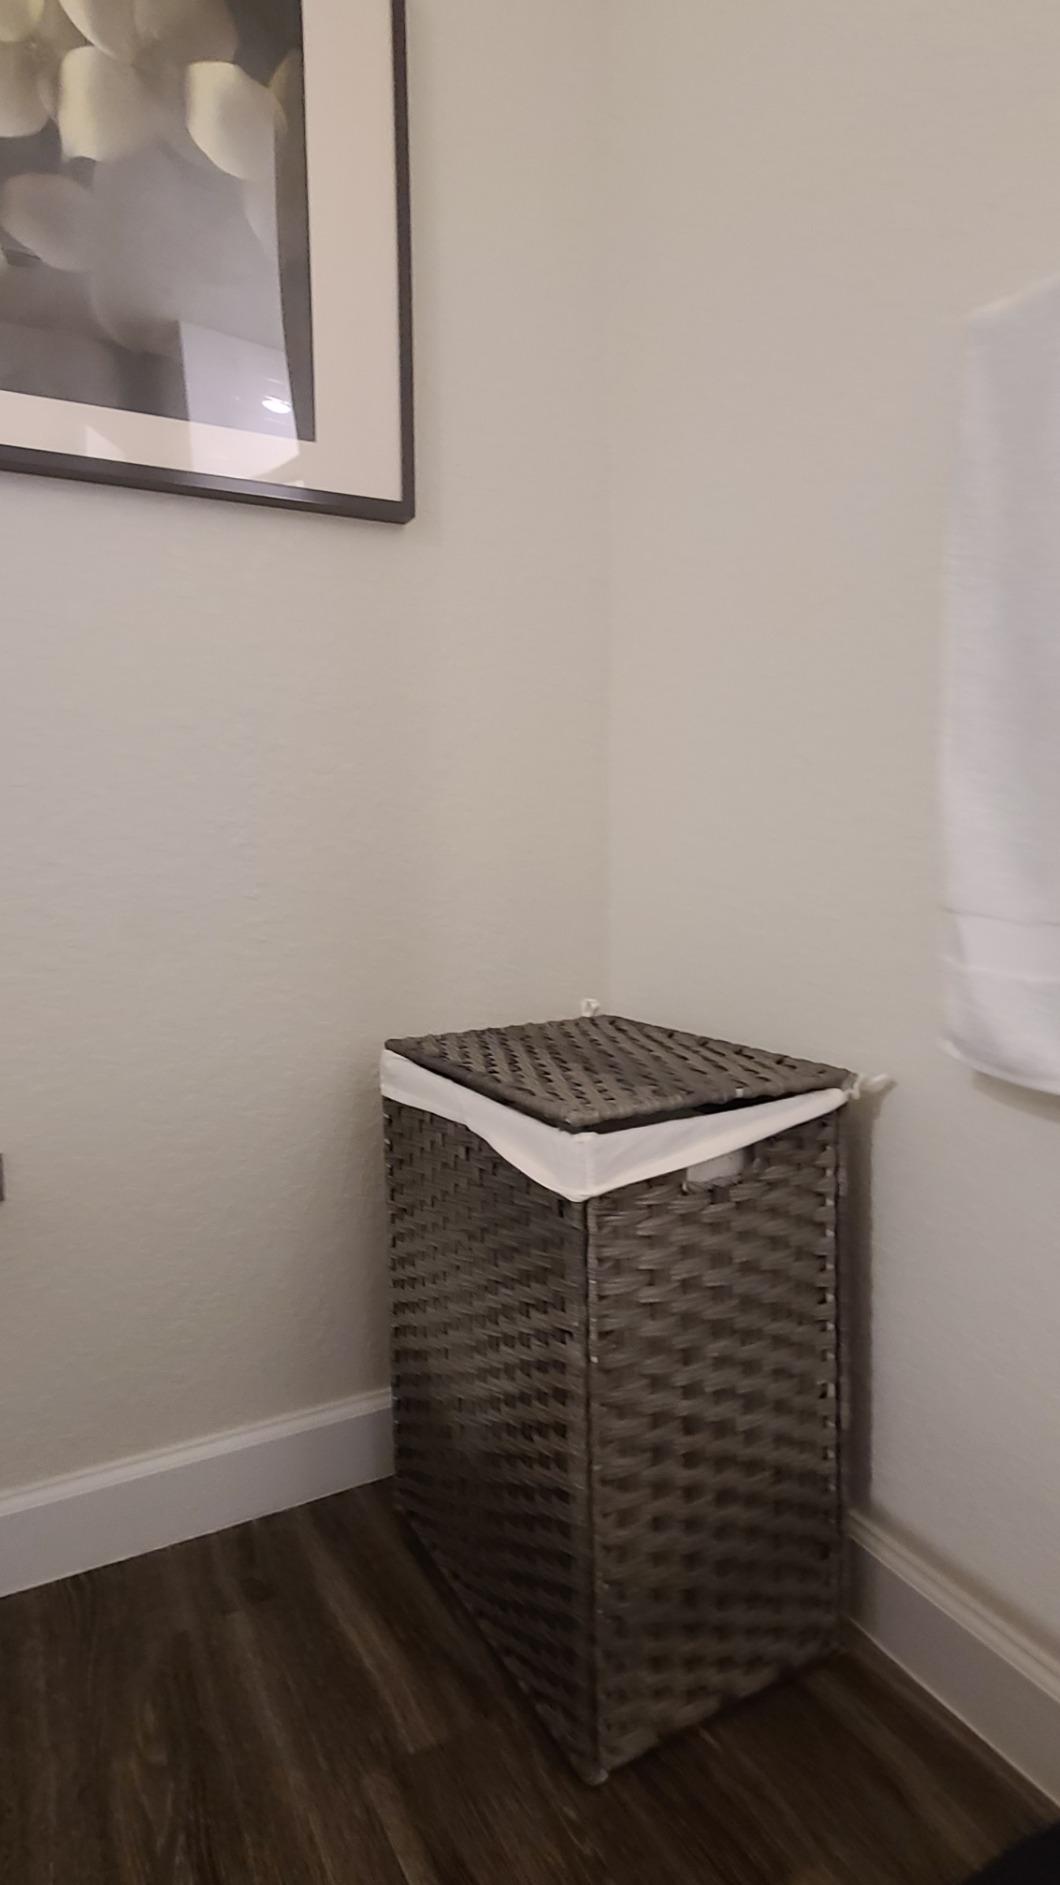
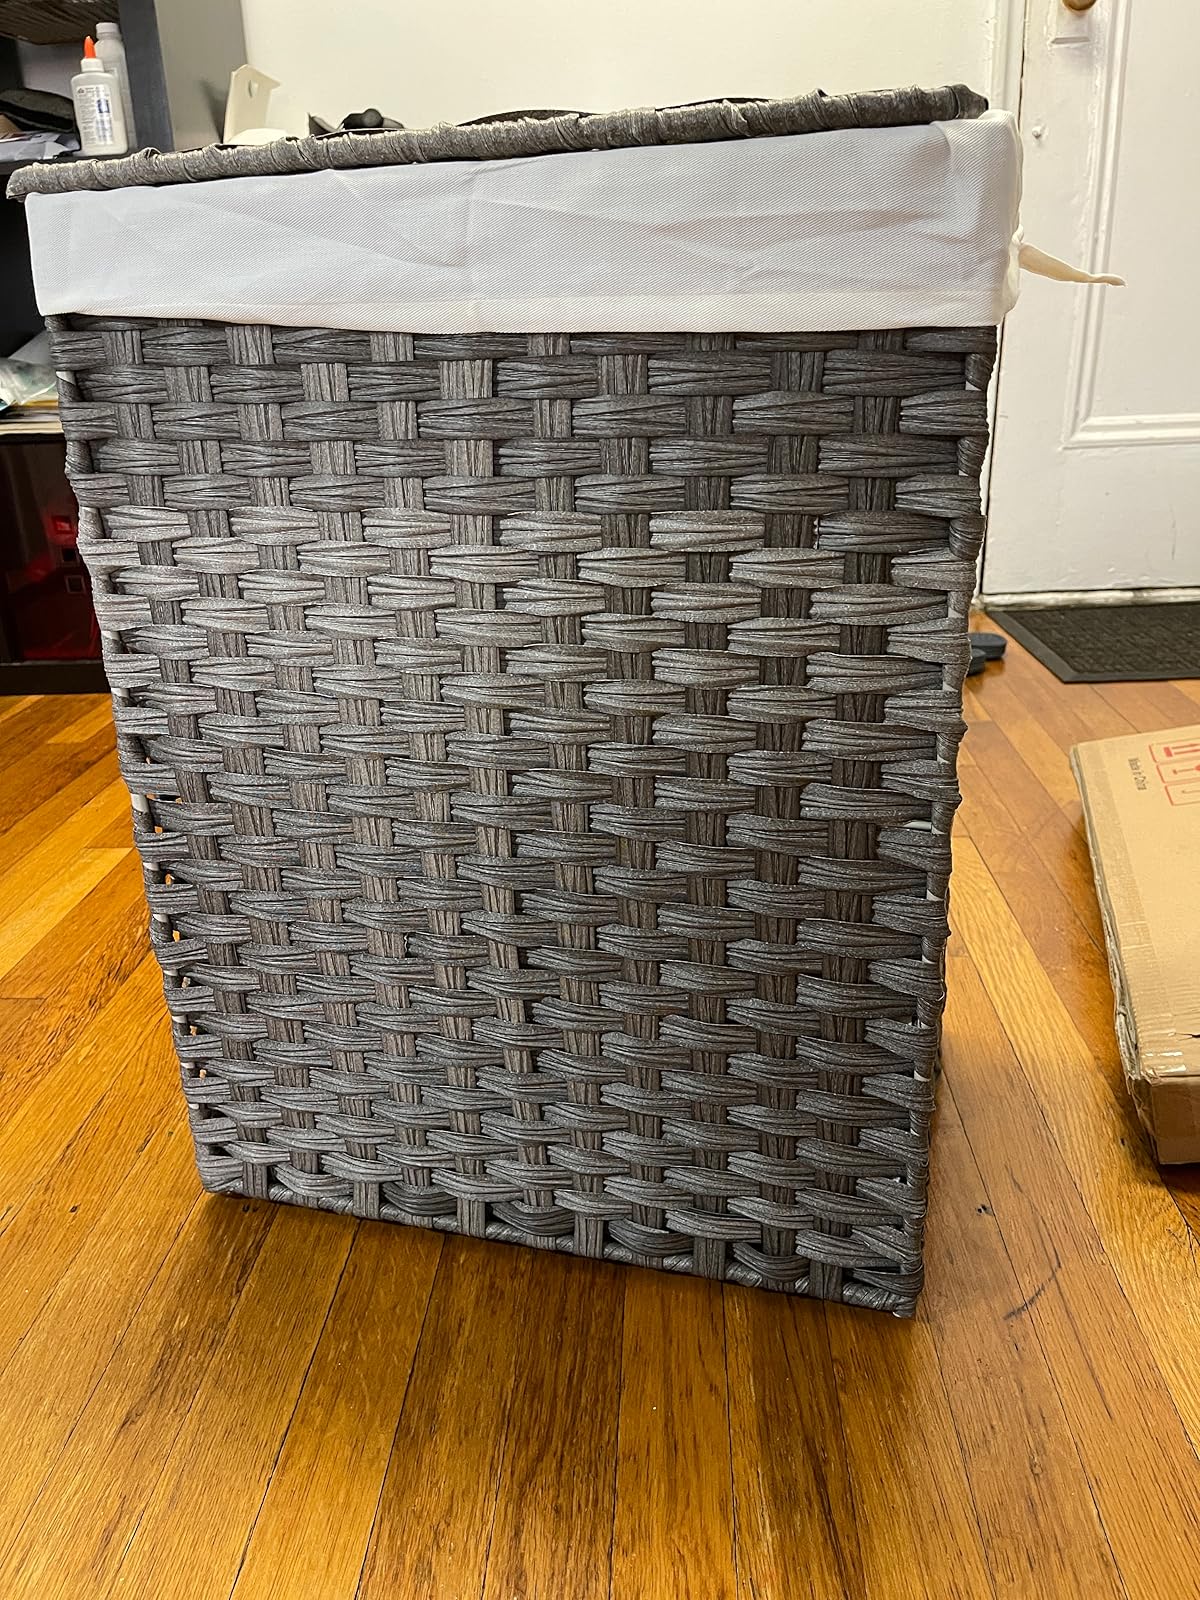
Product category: items_hamper
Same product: yes